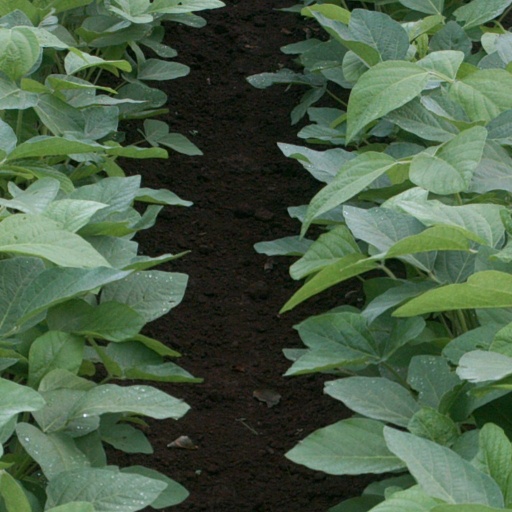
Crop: soybean